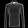
Label: Shirt